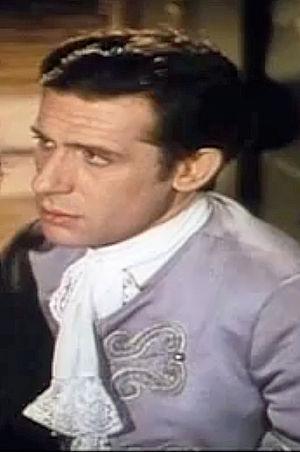
Duncan Lamont est un acteur britannique, né le 17 juin 1918 à Lisbonne, mort le 18 décembre 1978 à Tunbridge Wells.